PlayStation Eye

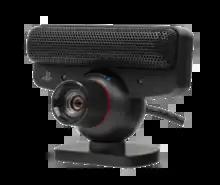

The PlayStation Eye (trademarked PLAYSTATION Eye) is a digital camera device, similar to a webcam, for the PlayStation 3. The technology uses computer vision and gesture recognition to process images taken by the camera. This allows players to interact with games using motion and color detection as well as sound through its built-in microphone array. It is the successor to the EyeToy for the PlayStation 2, which was released in 2003.